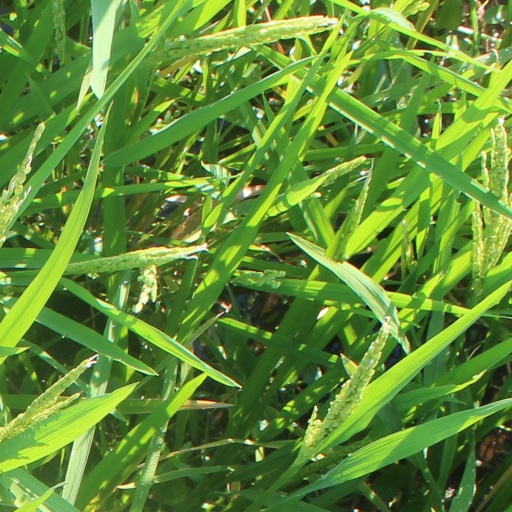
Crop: rice